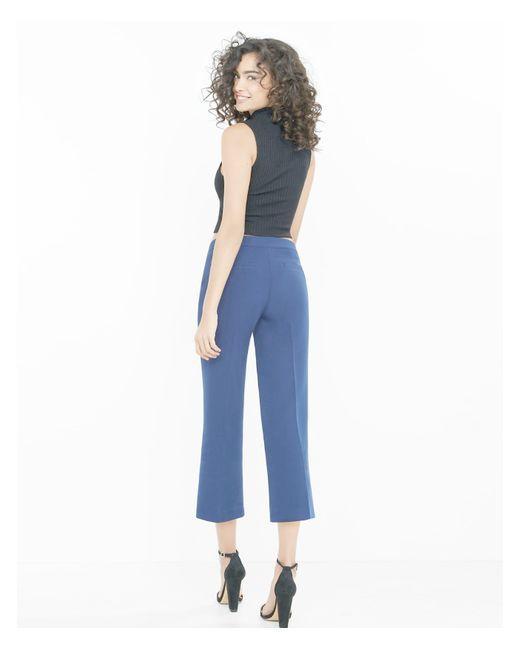
Sexy ärmelloses schwarzes Top mit blauer Damen Baumwollhose und High Heel Sandaletten